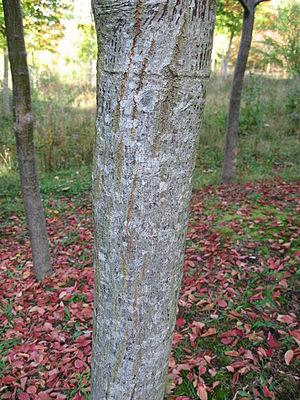
Acer rufinerve aussi connu sous les noms d‘Érable à feuilles de vigne, Érable rufinerve, Érable oriental à bourgeons gris, Érable à écorce striée, Érable jaspé de gris ou Érable à peau de serpent est une espèce d’arbre du genre des érables. Originaire des forêts des montagnes du Japon, elle est cultivée dans d'autres régions du monde pour l'ornement.